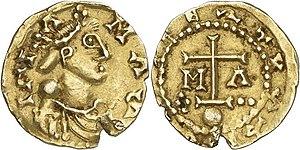
Tremissis de 7 siliques émis par Childebert l'Adopté (656-662). Avers
Childebert III dit l'Adopté, né vers 650 et mort en 662, fut roi des Francs d'Austrasie de 656 à 662. Il succéda à son père Sigebert III. Il fut déposé au bout de six ans de règne au profit de Childéric II.